Describe the emotion expressed in this image:  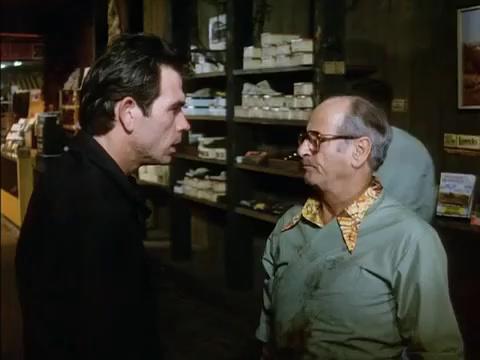
This person displays Pain, valence and arousal with low intensity.